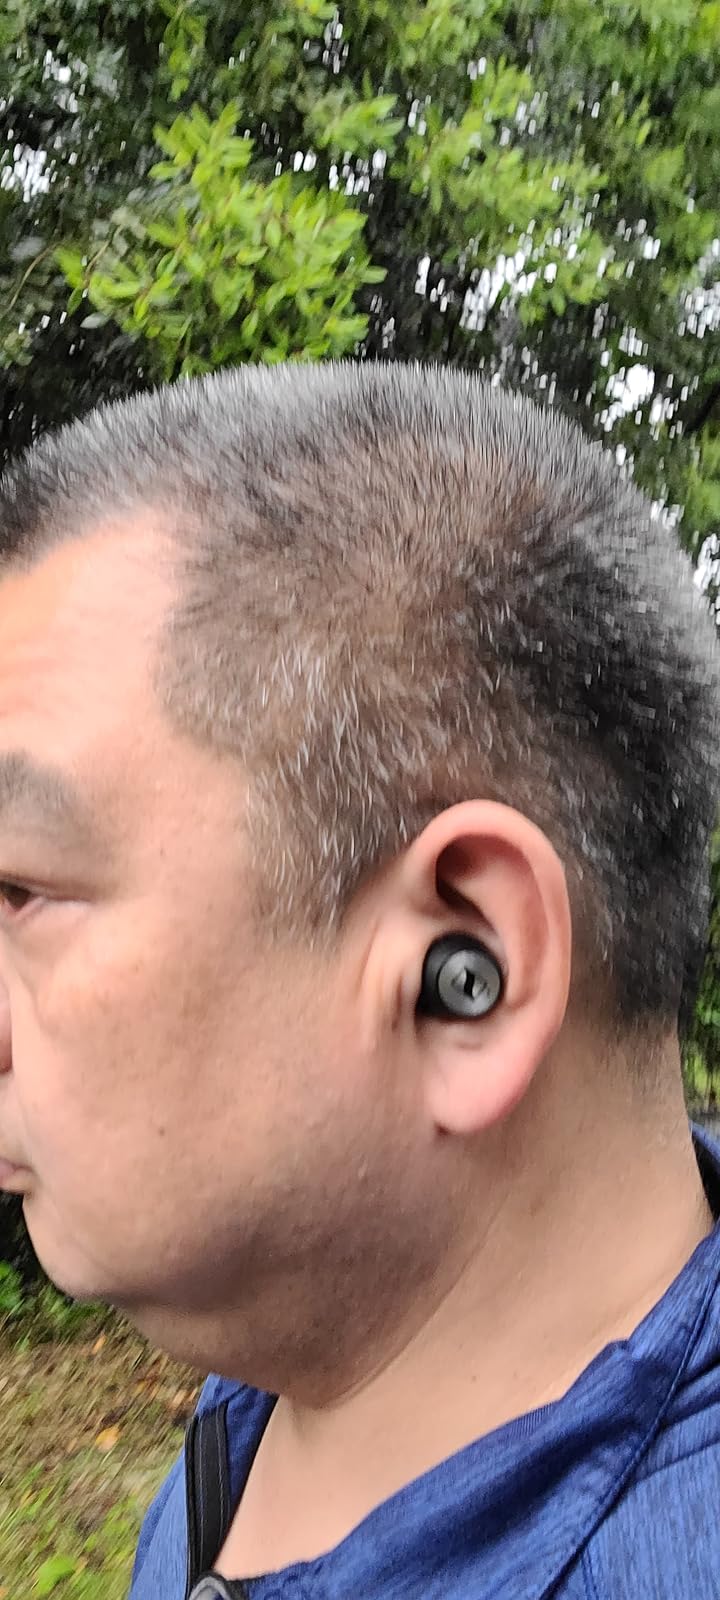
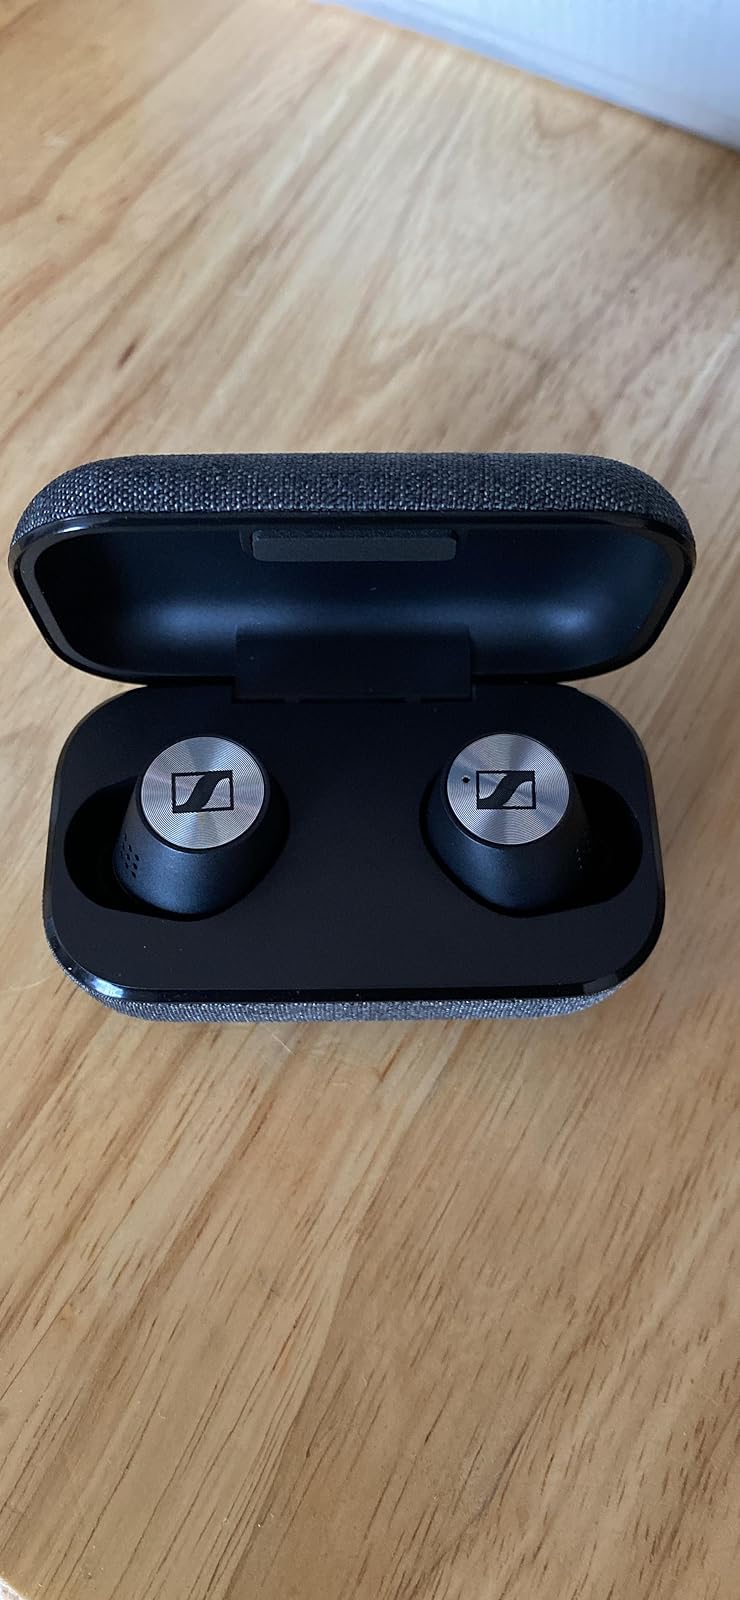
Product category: earbuds
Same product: yes